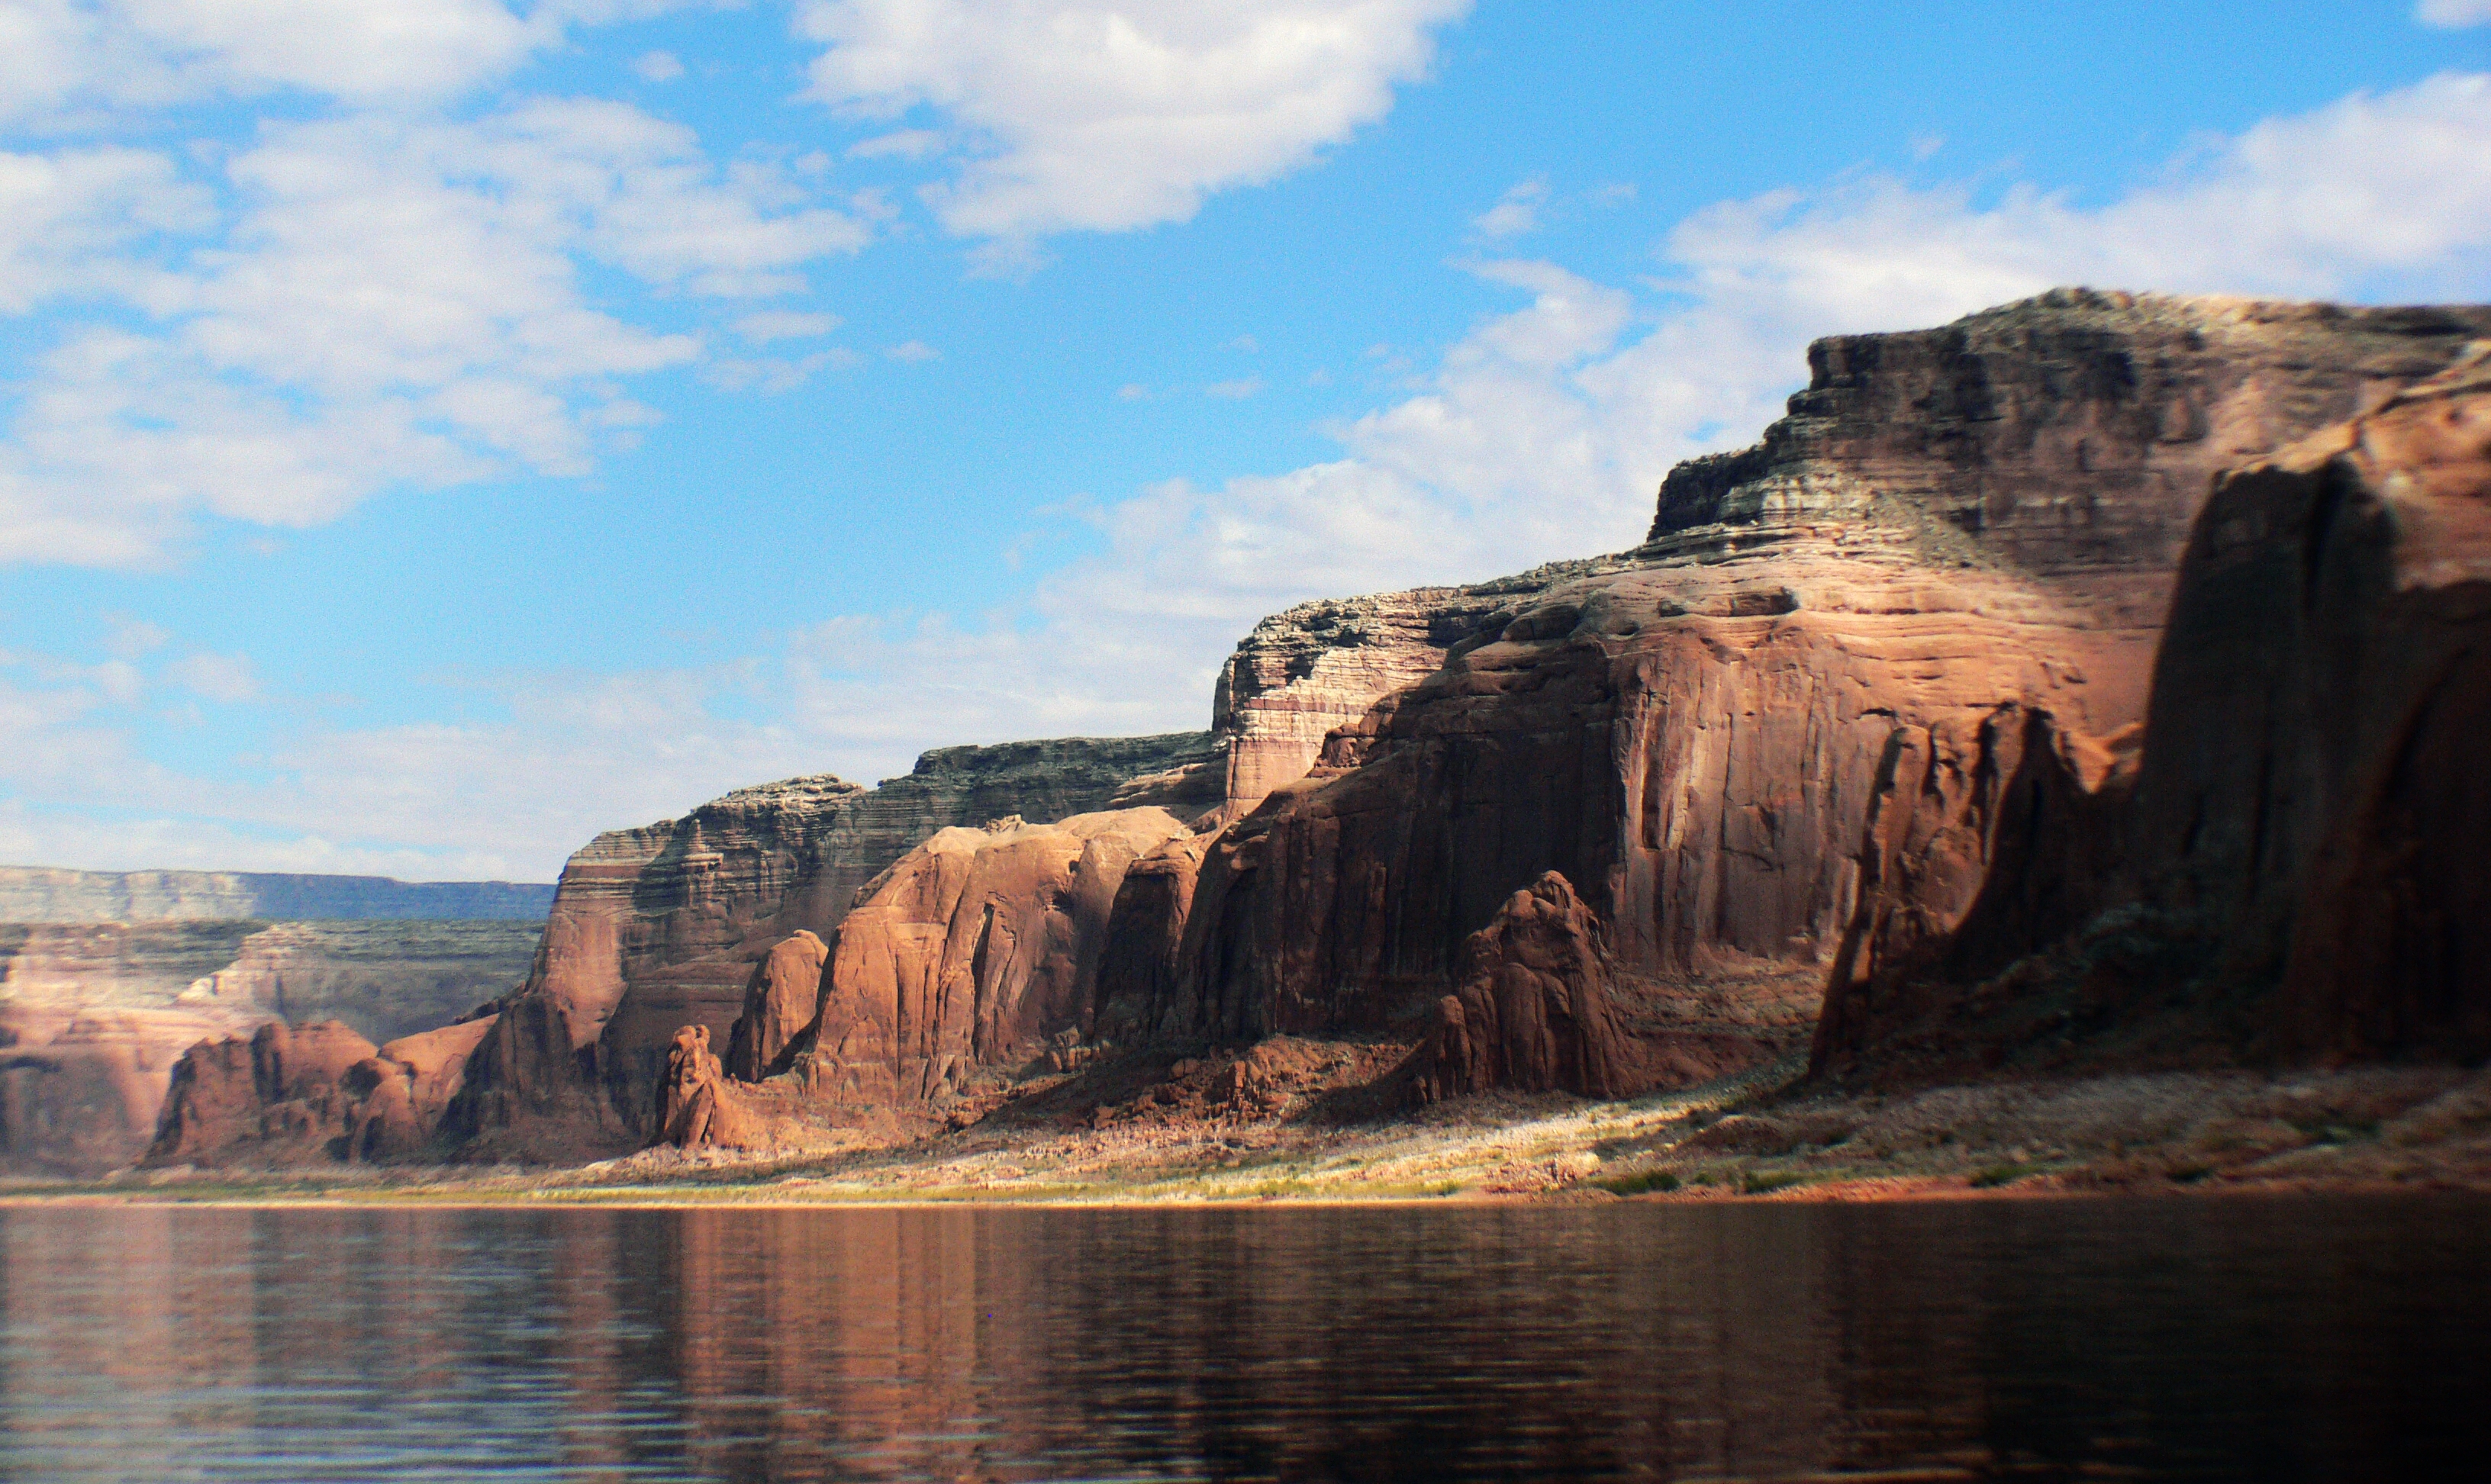
sea, coast, rock, formation, cliff, america, bay, canyon, terrain, geology, utah, badlands, lakepowell, wadi, landform, geographical feature